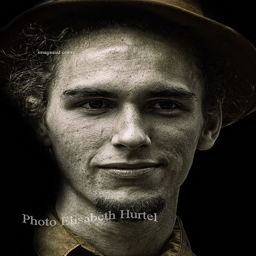
portrait of a young man